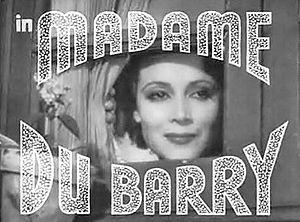
La liste de films historiques comprend les différentes production cinématographique évoquant les événements et les personnages de l'histoire.